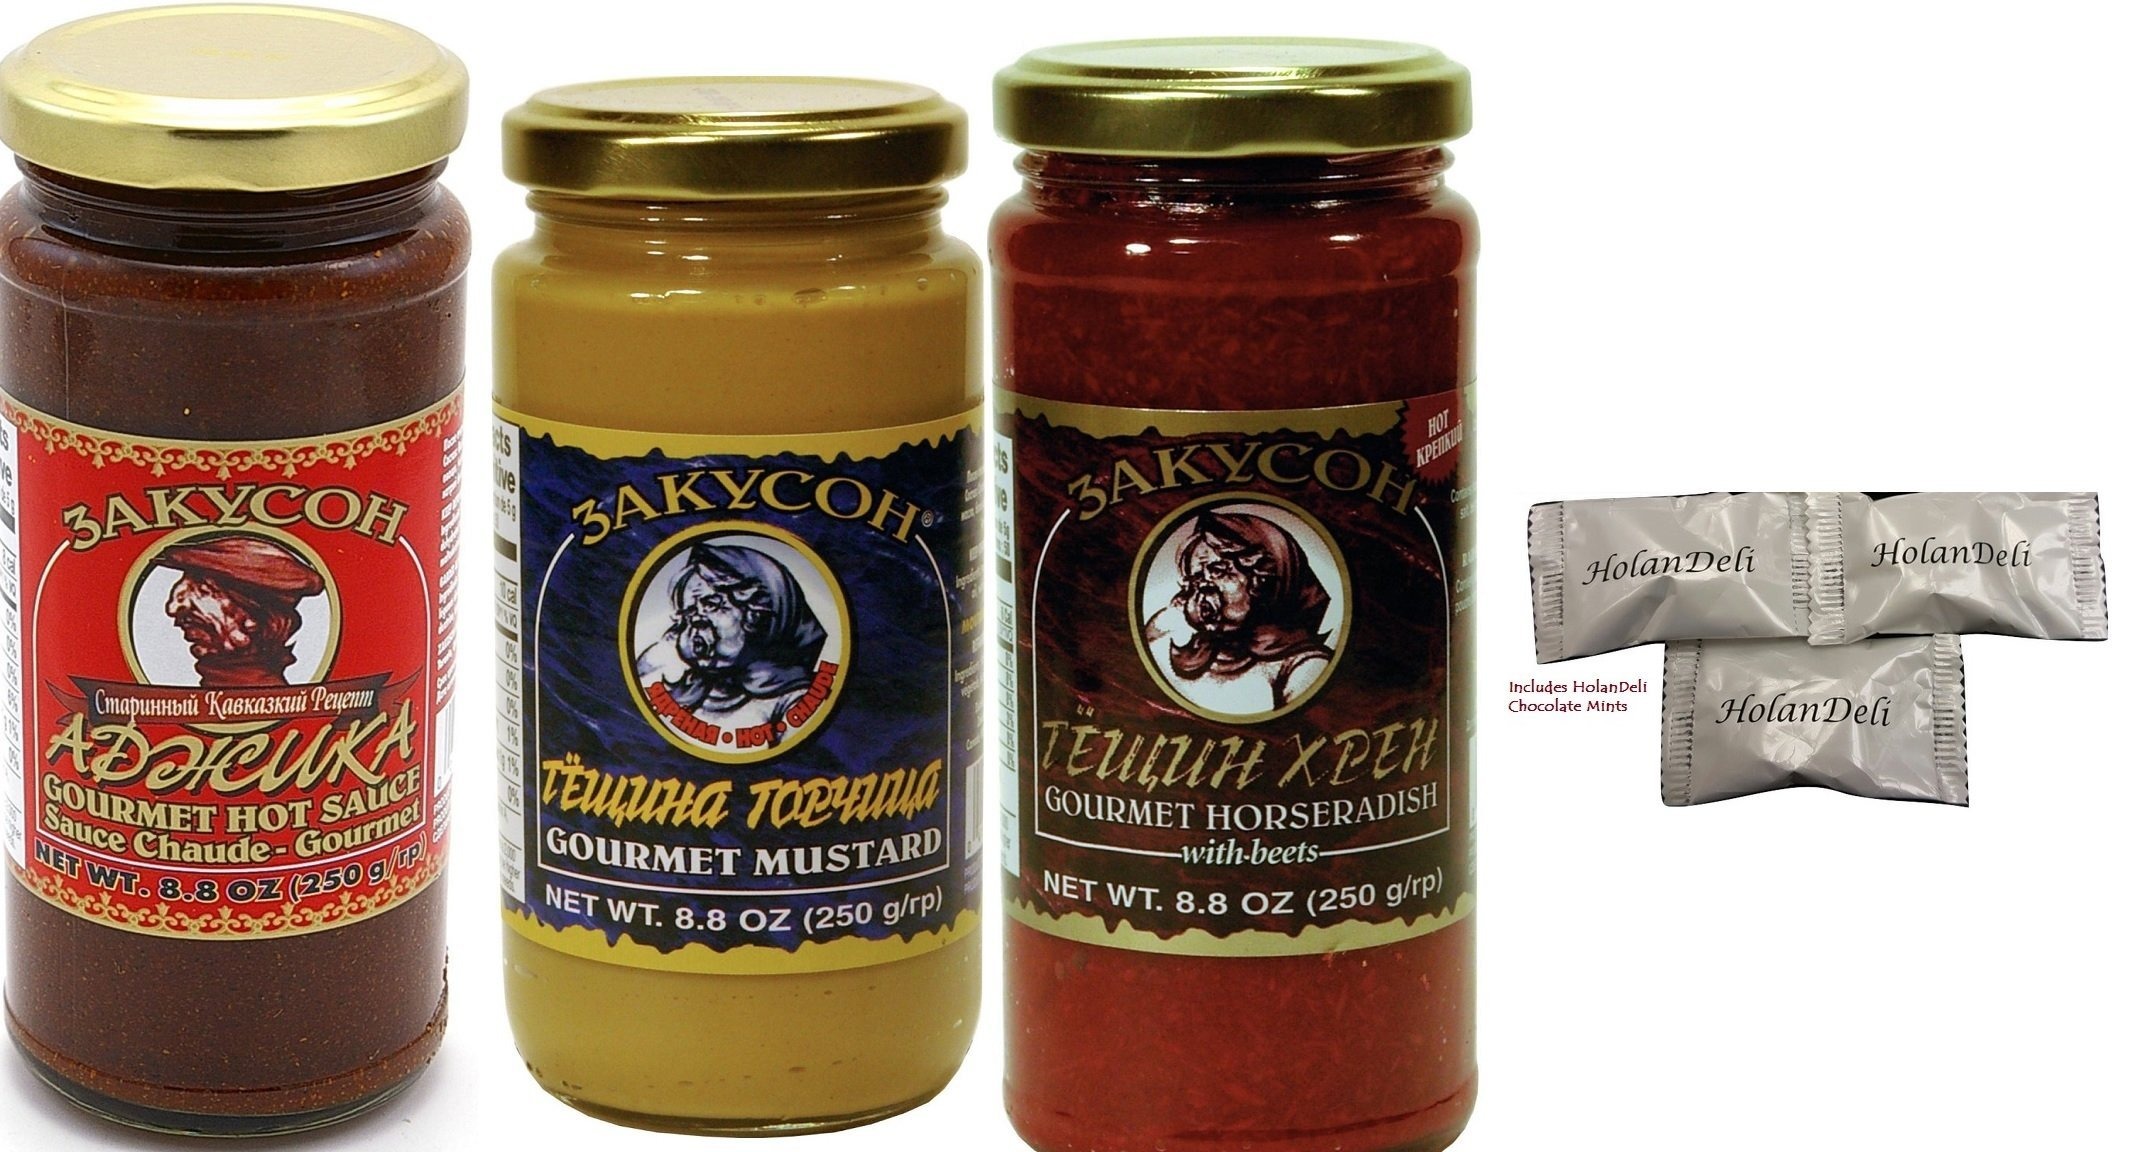
Item Name: Mustard, Adjika, Beet Horseradish Gourmet Variety Pack in a Glass Jar (Zakuson). Includes Our Exclusive HolanDeli Chocolate Mints.
Value: 26.5
Unit: Ounce

Price: 25.99